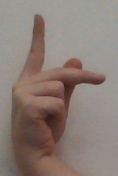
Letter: dha